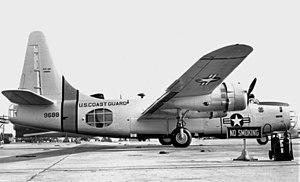
Le Consolidated PB4Y est un avion de patrouille maritime dérivé du B-24 Liberator. Quadrimoteur, doté d'un rayon d'action d'environ 4 500 km à une vitesse de croisière de 380 km/h, avec un équipage de 11 personnes, le PB4Y-2 apparaît en 1943.